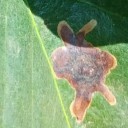
Label: Miner